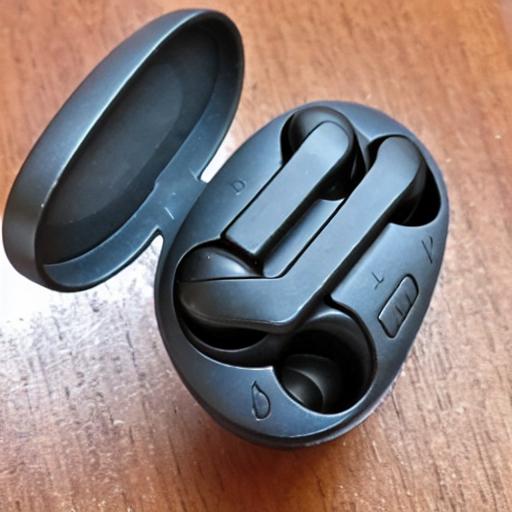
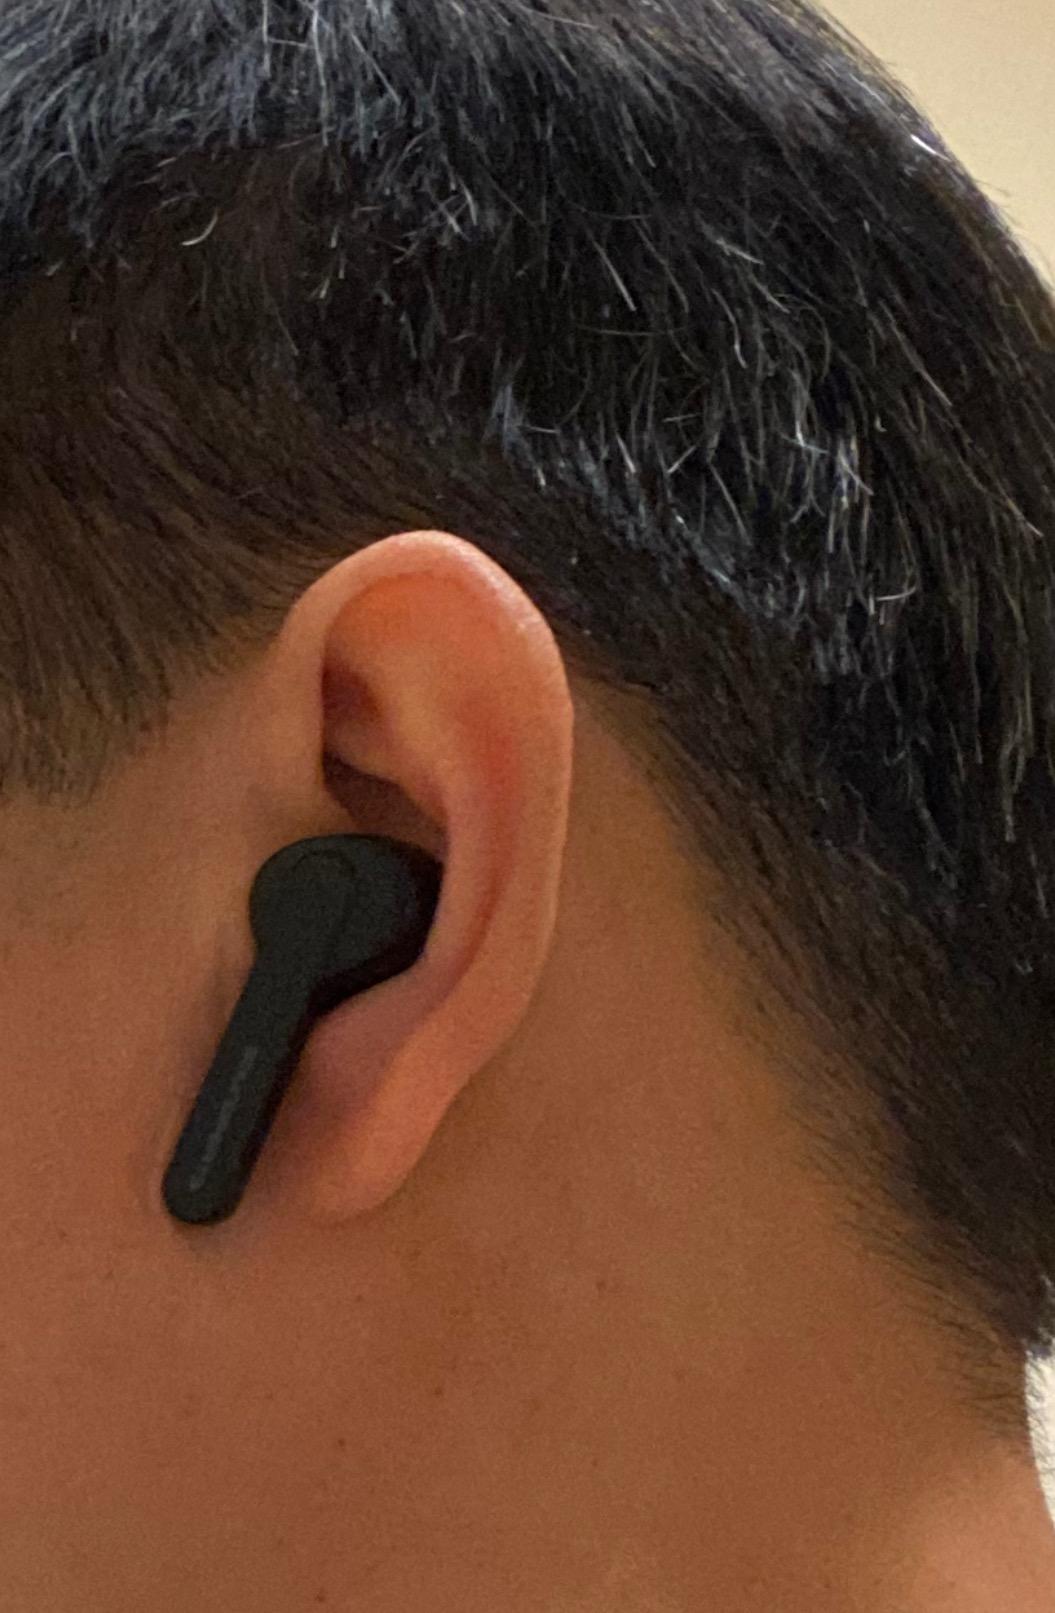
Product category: earbuds
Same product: no